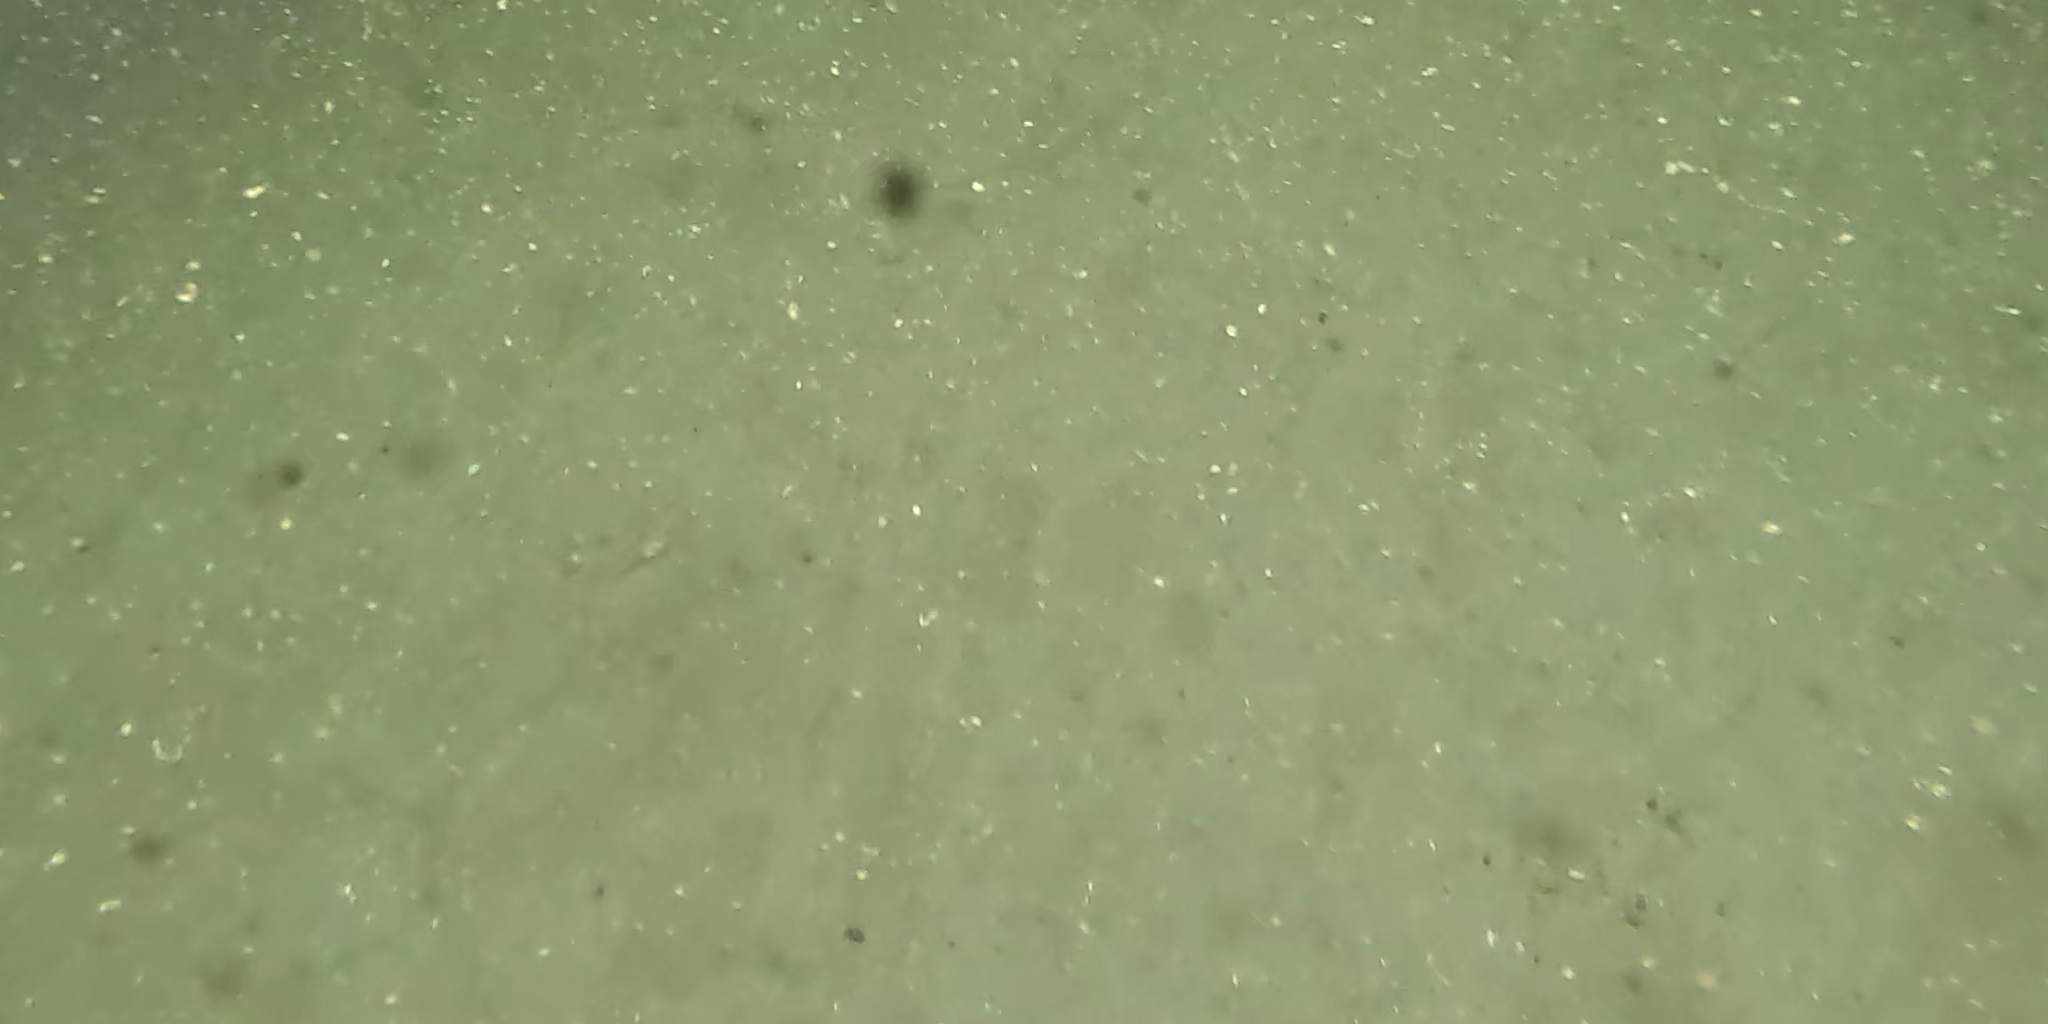
Seabed habitat: sand